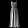
Label: Dress